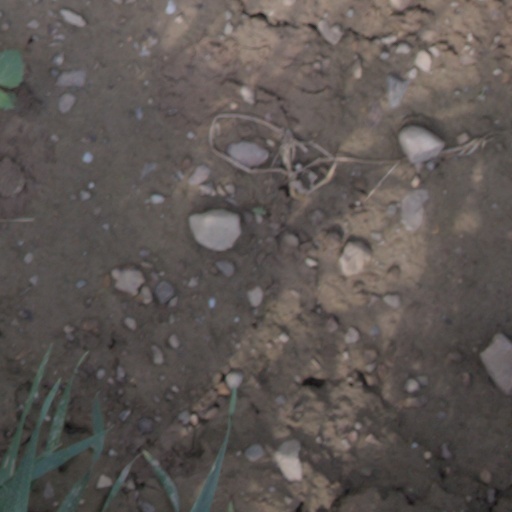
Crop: wheat